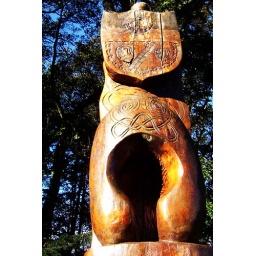
a wooden totem pole that stands at a castle high in the hills in the Borders